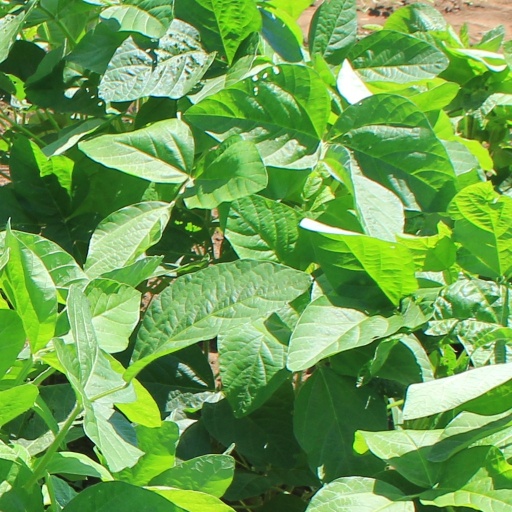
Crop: soybean